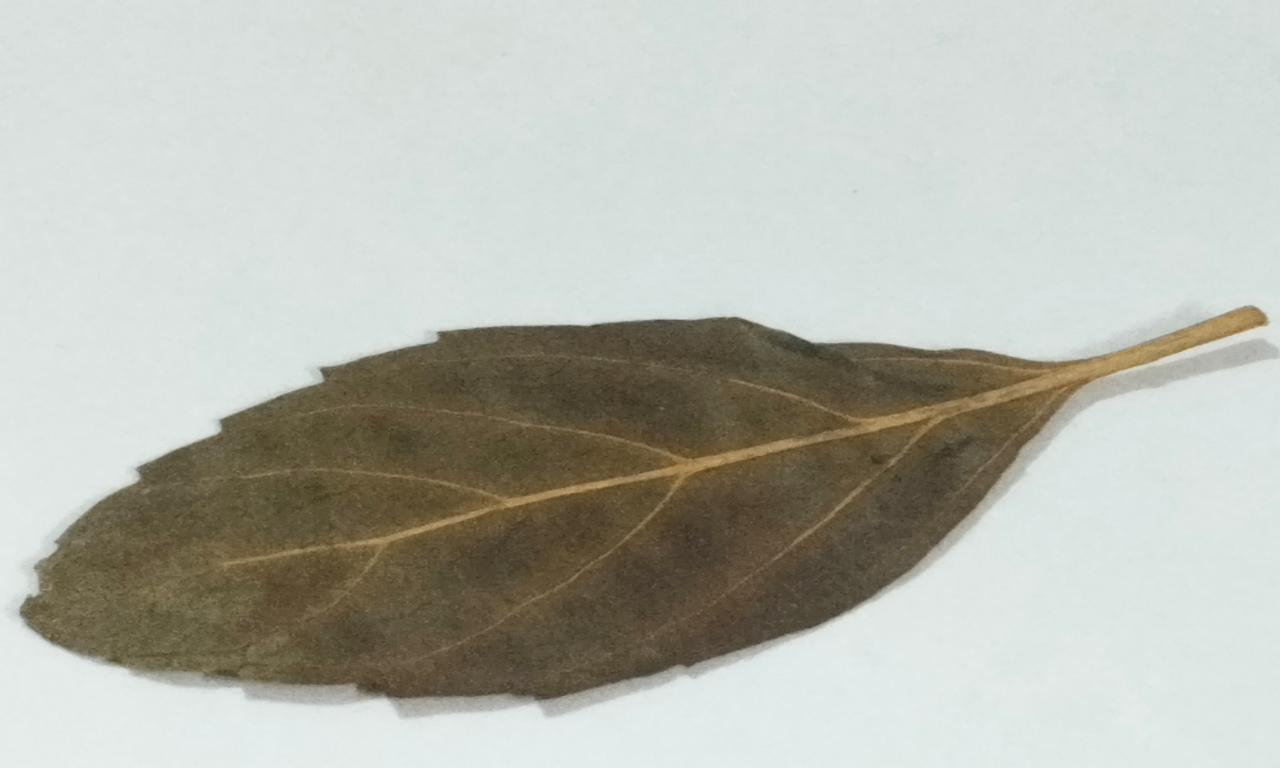
Label: Dried